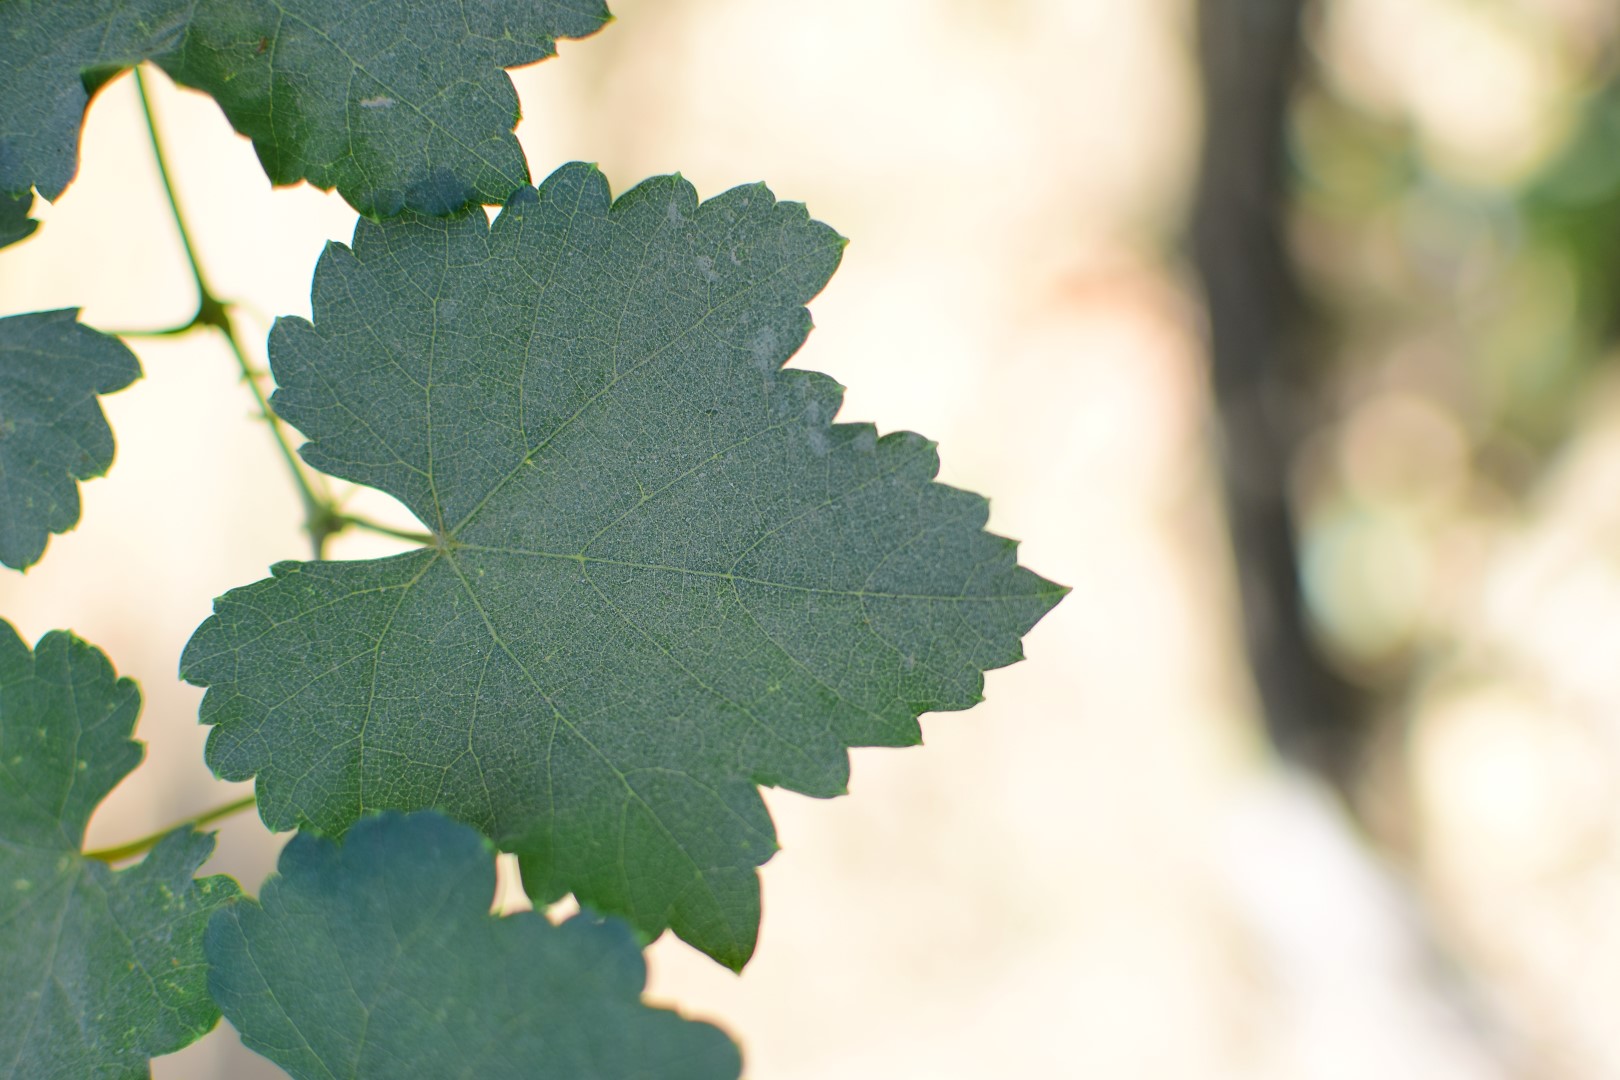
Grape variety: Frinsi